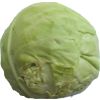
Label: Cabbage white 1